Vivian Fridell

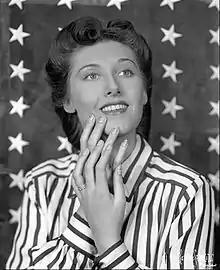

Vivian Naomi Fridell (October 15, 1912 - August 20, 1998) was an American actress who worked on radio.